Ernst Strasser

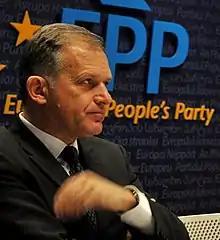
A former Austrian People's Party (ÖVP) politician

Ernst Strasser (* 29 April 1956 in Grieskirchen, Upper Austria) is a former Austrian People's Party (ÖVP) politician and former Federal Minister of the Interior in Austria (2000–2004), Member of the European Parliament (2009–2011) and bearer of the "Grand Decoration of Honour in Gold with Sash". Since 2014, he works as an Entrepreneur in the Mergers and acquisitions sector and is also a hotel owner.